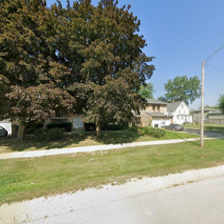
Label: streetView